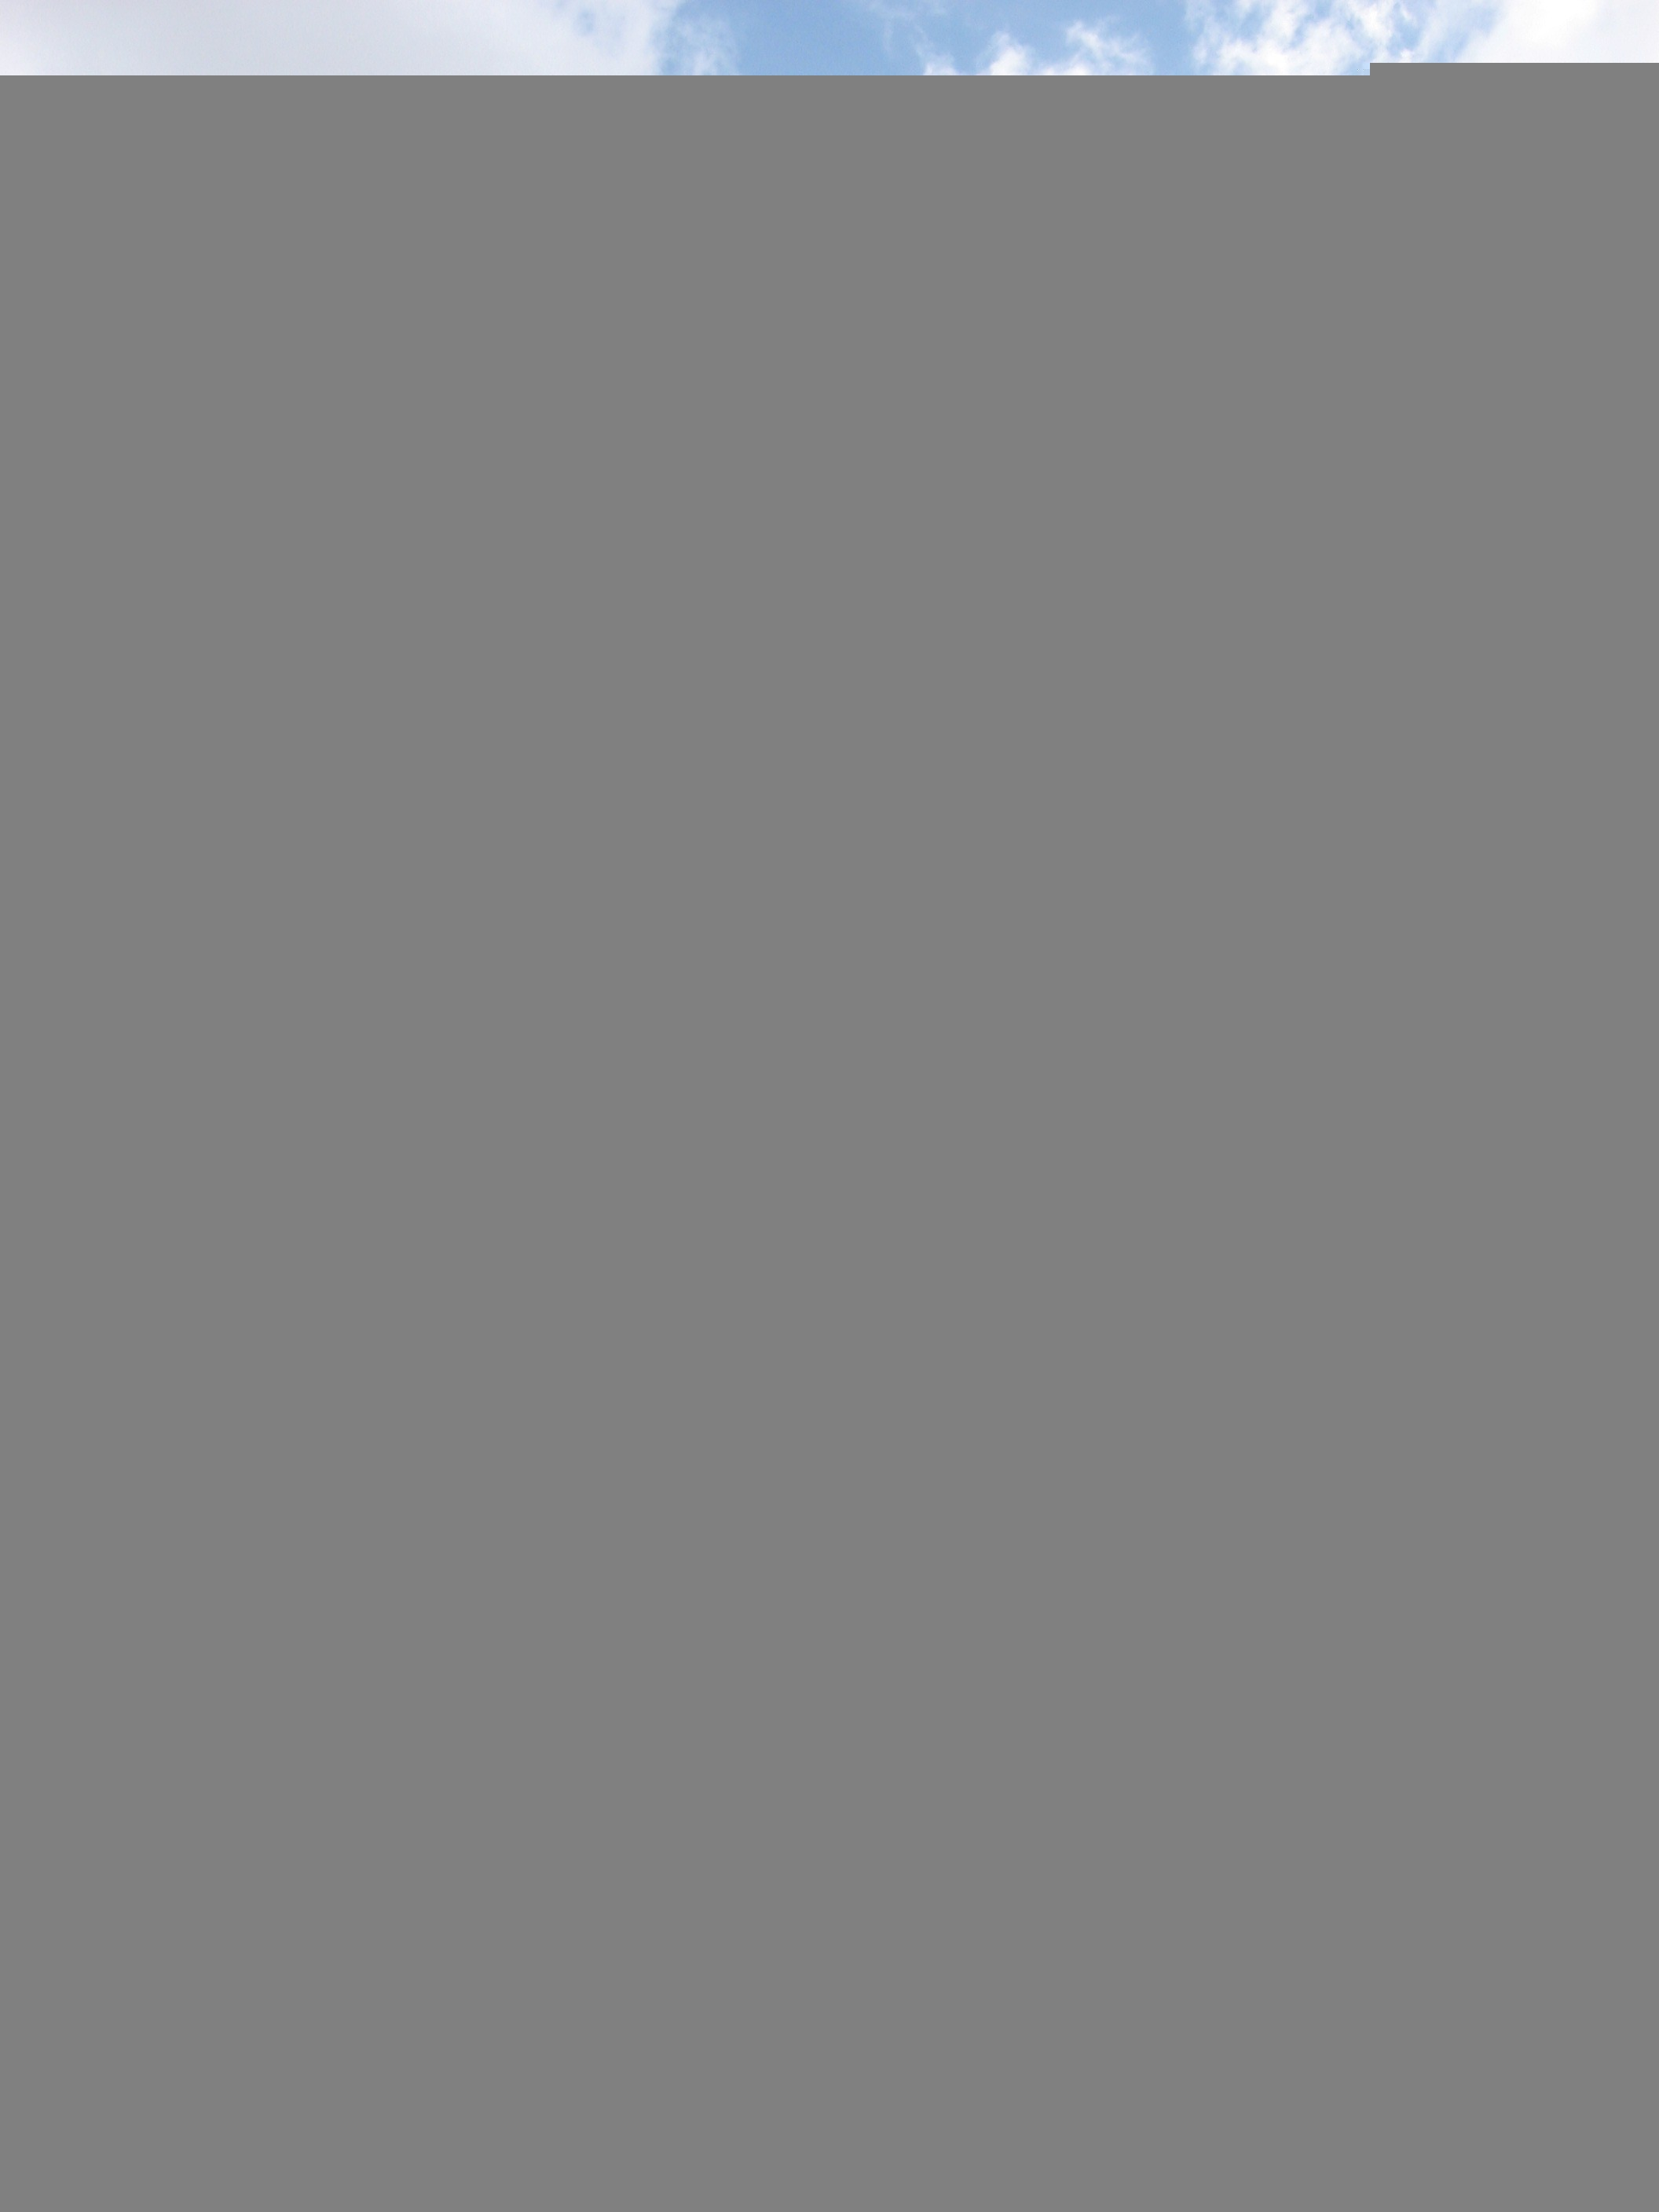
architecture, structure, skyline, glass, building, skyscraper, downtown, line, reflection, color, material, brand, font, clouds, design, text, austin, presentation, screenshot